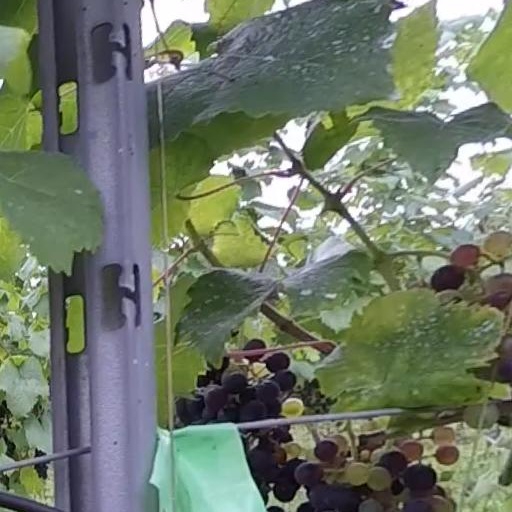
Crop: grape